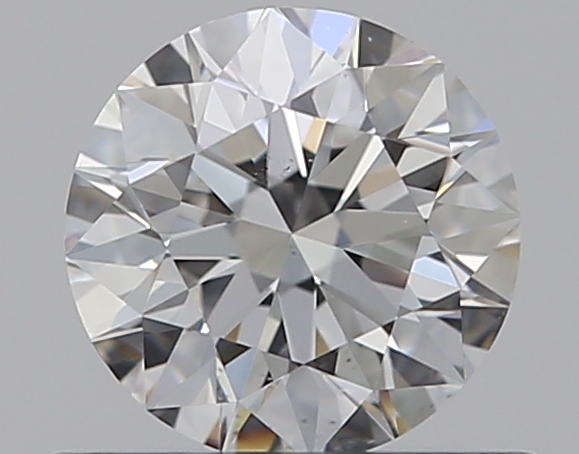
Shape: round
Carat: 0.51
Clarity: VS2
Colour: F
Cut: EX
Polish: EX
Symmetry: EX
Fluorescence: N
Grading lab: GIA
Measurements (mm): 5.07 x 5.1 x 3.19